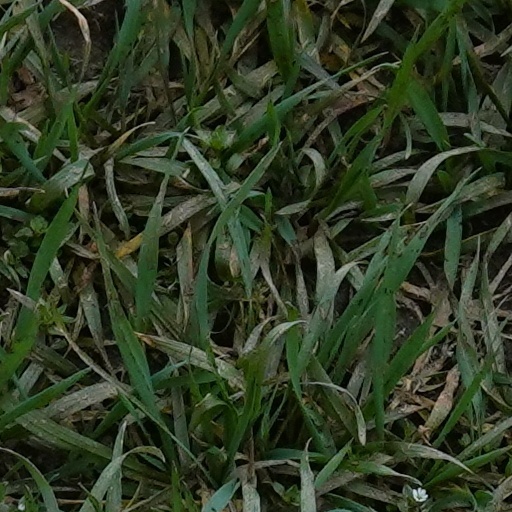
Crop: wheat